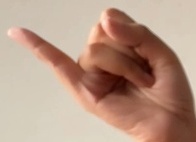
ASL sign: J